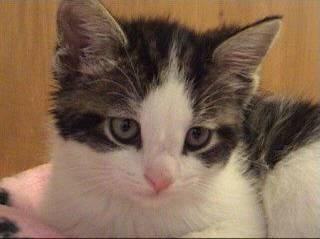
cat